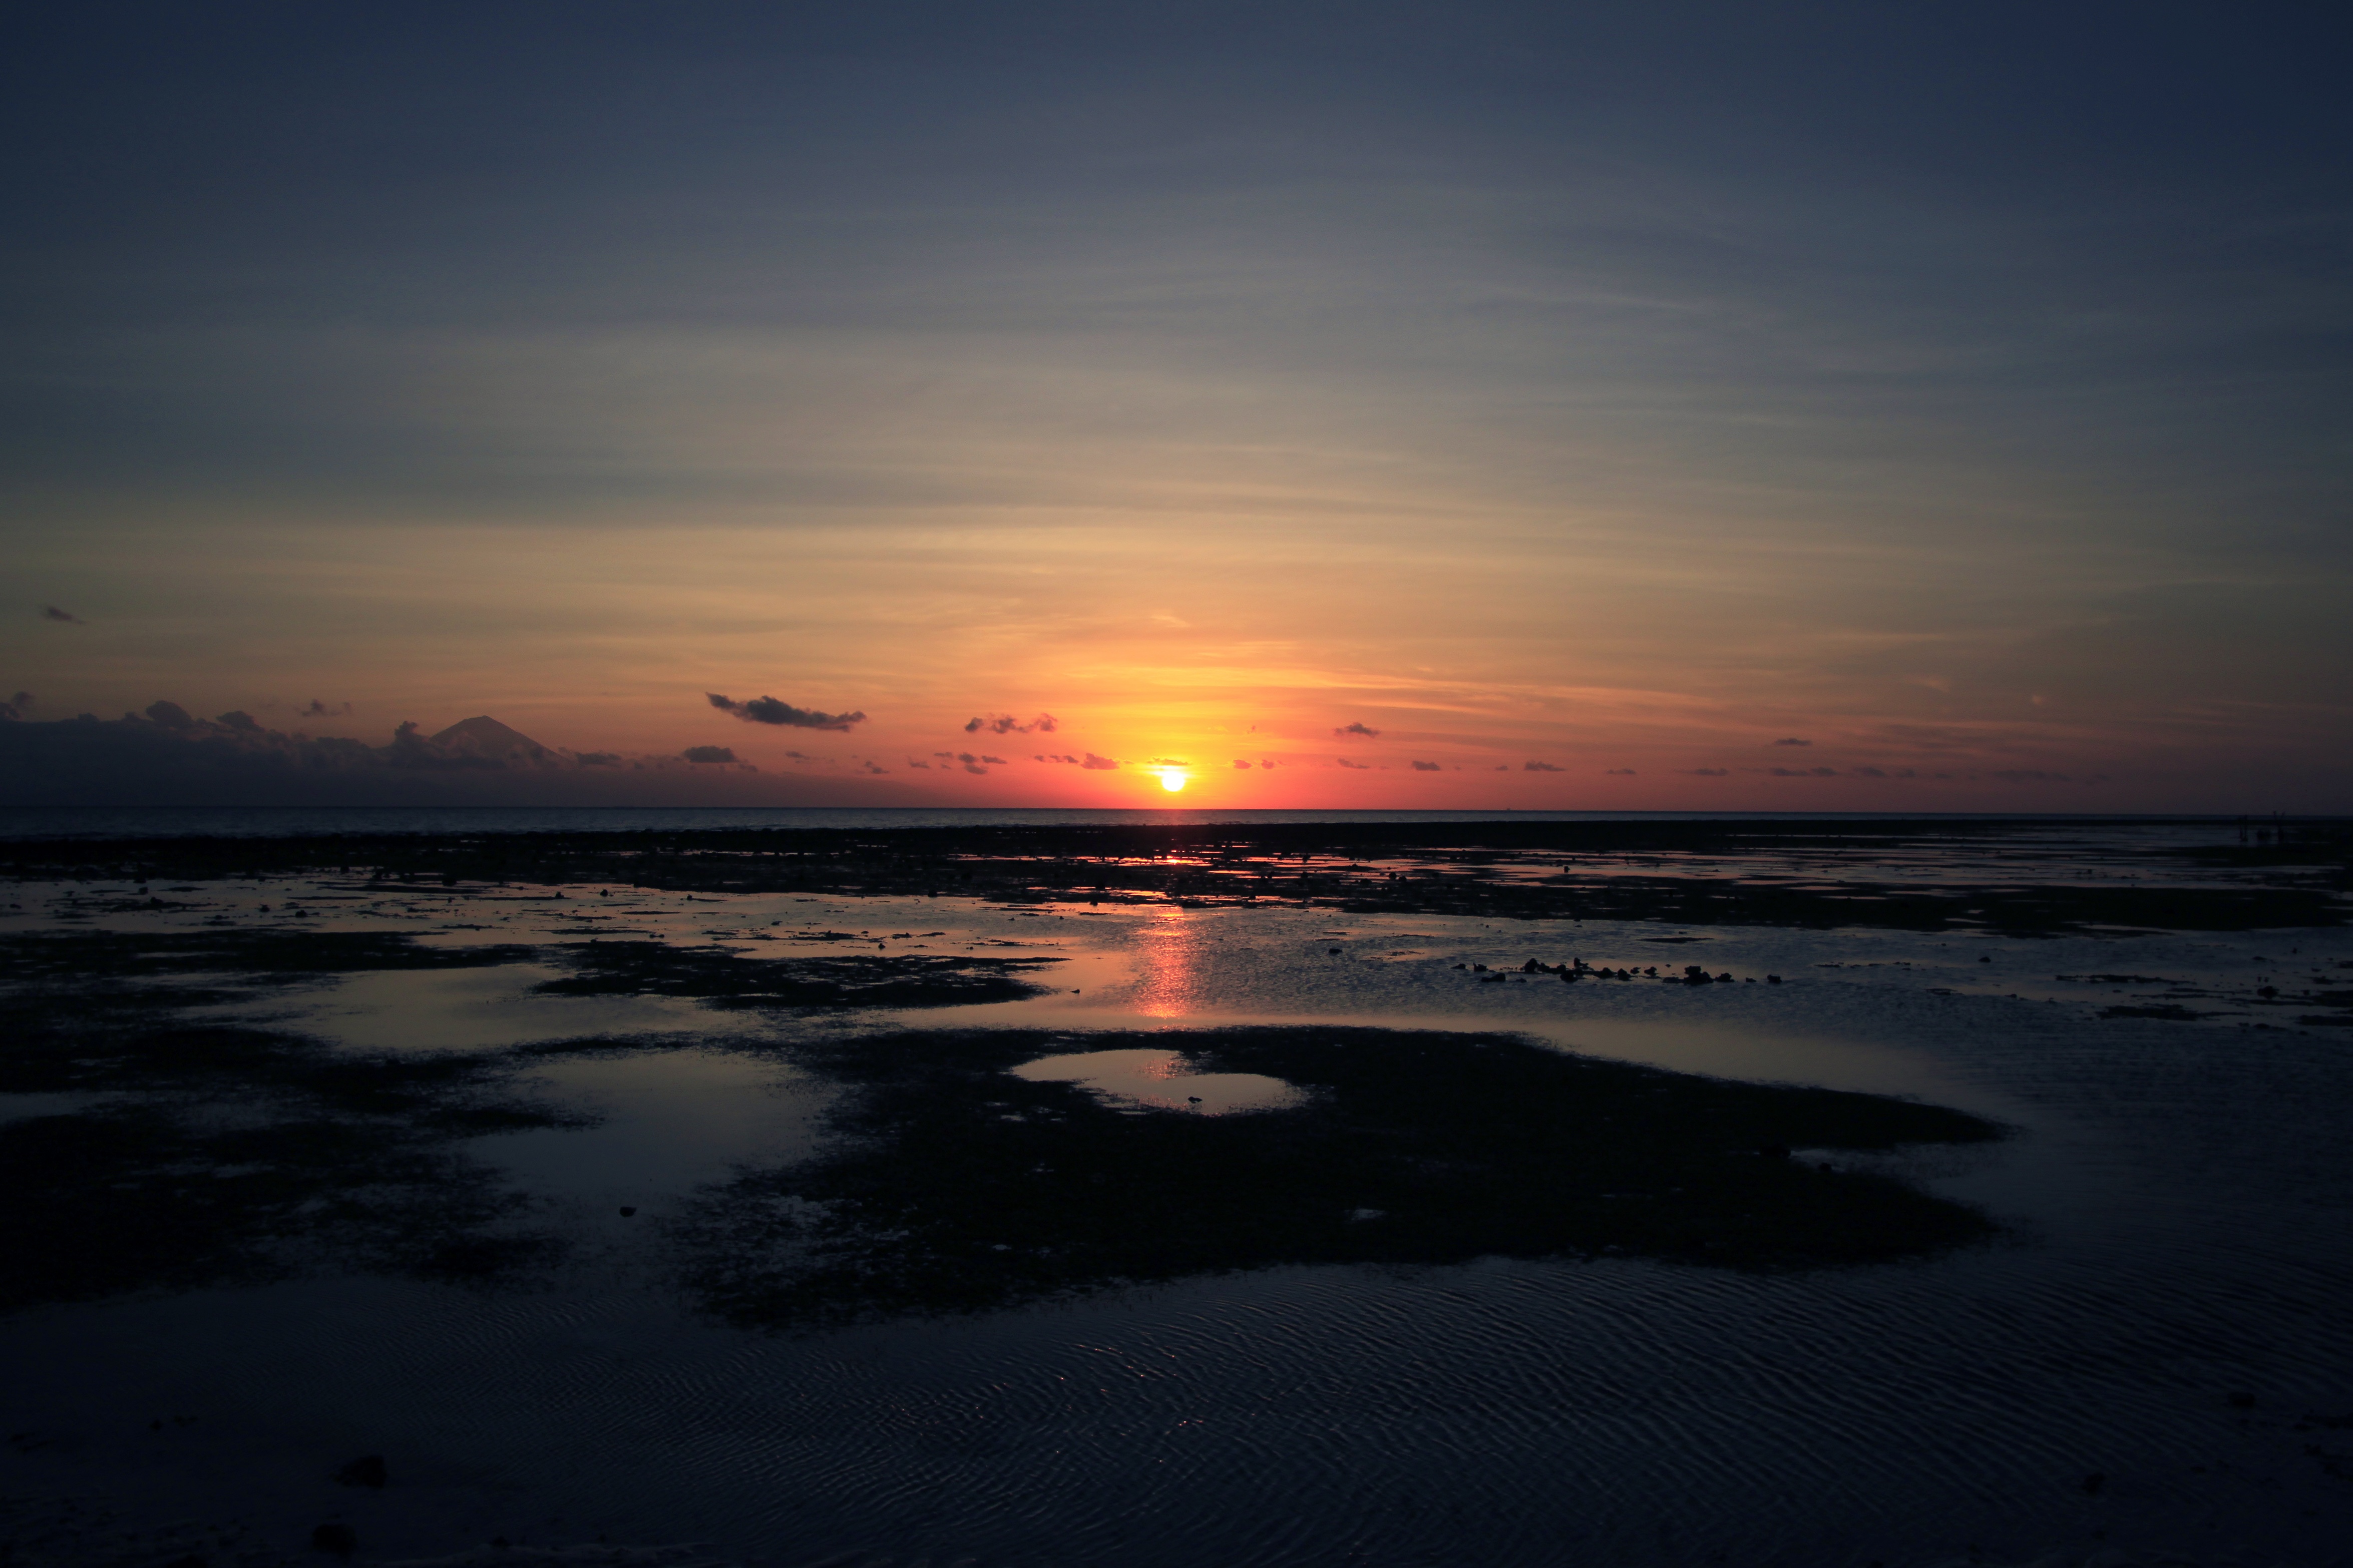
beach, sea, coast, sand, ocean, horizon, cloud, sun, sunrise, sunset, sunlight, morning, shore, wave, dawn, dusk, evening, reflection, bay, body of water, afterglow, wind wave